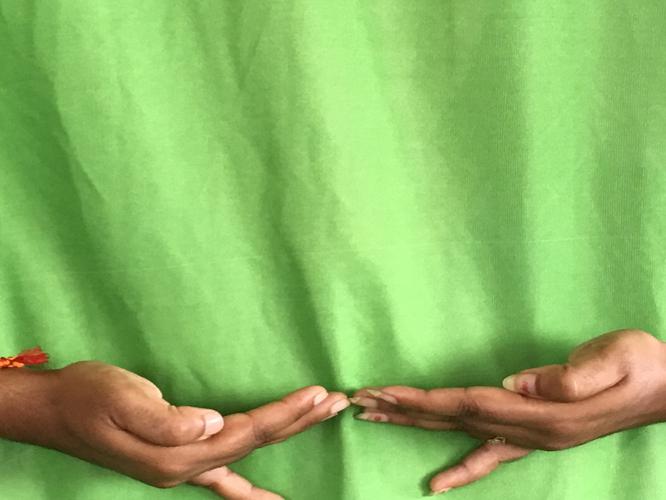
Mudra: Khatva
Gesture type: double_hand